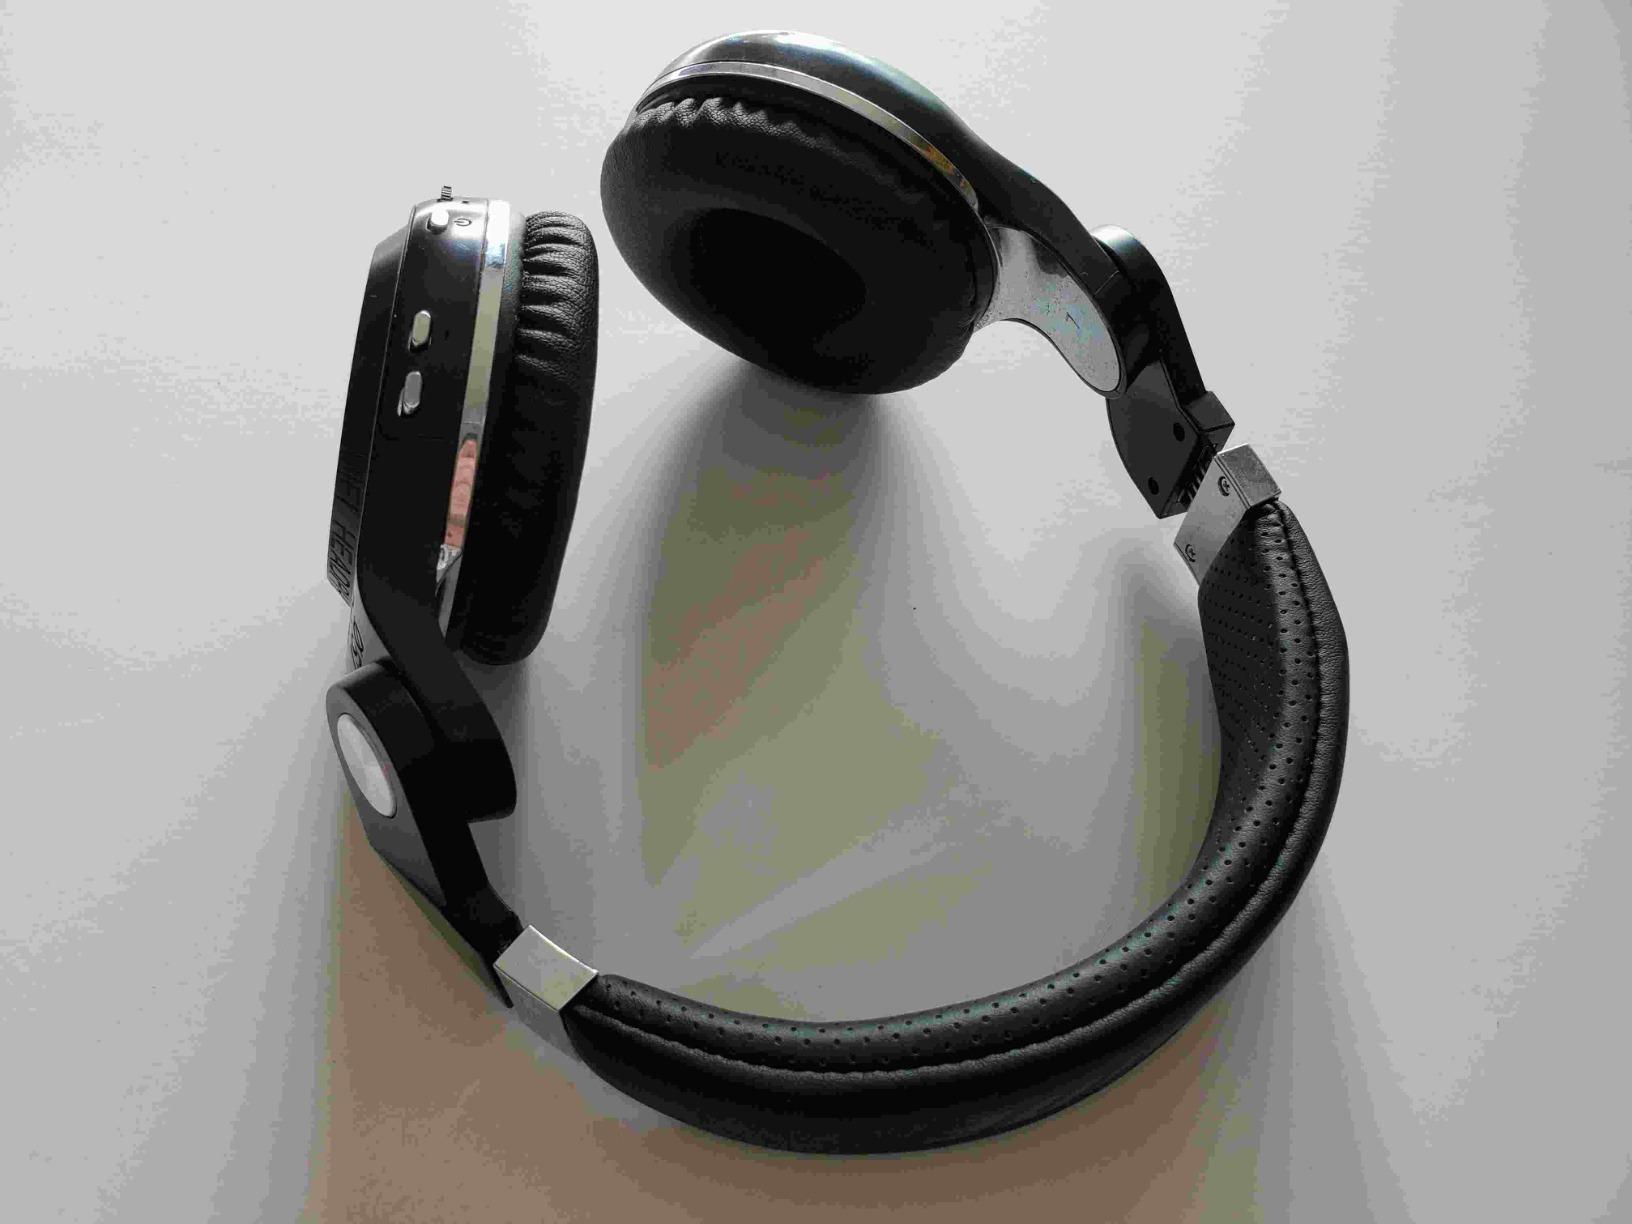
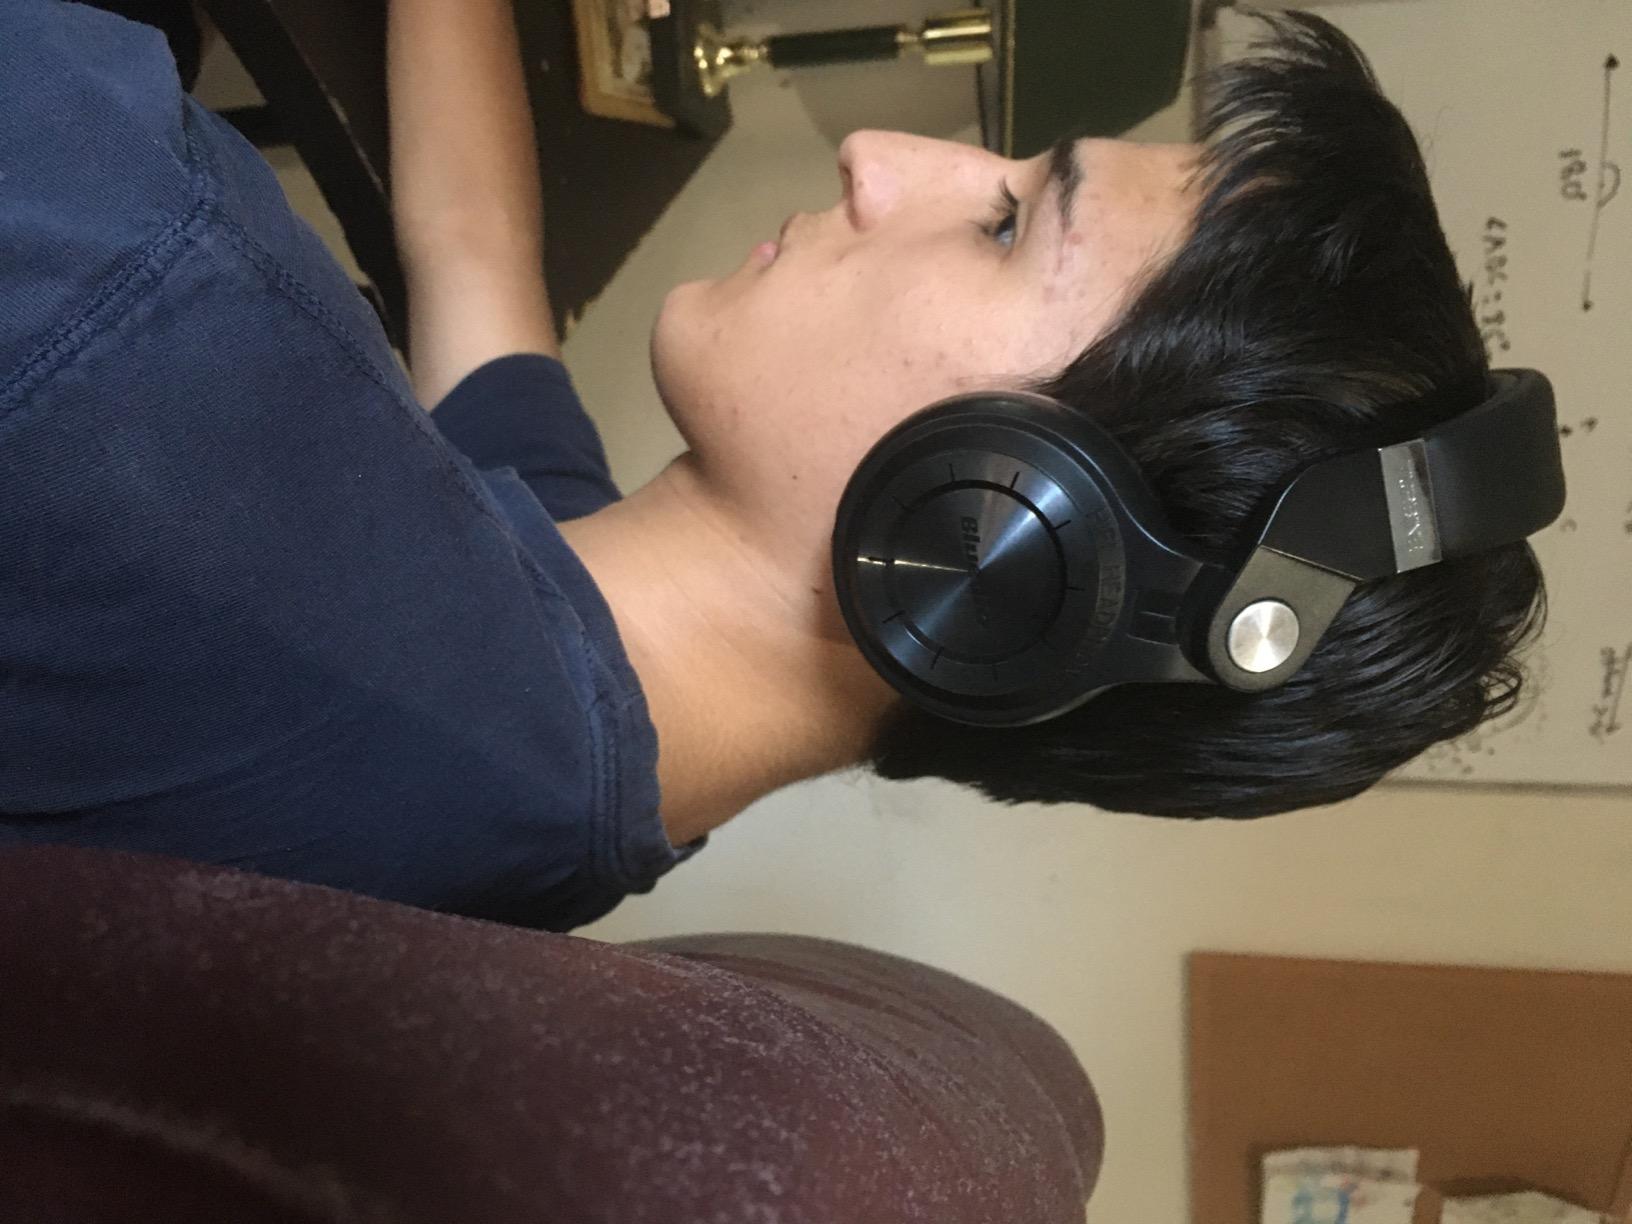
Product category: headphones
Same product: yes